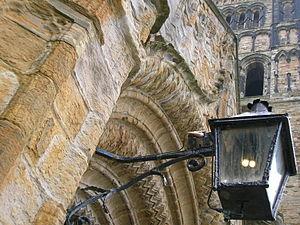
La cathédrale de Durham est située dans la cité de Durham dans le comté de Durham, en Angleterre. Fondée en 1093, c'est le premier édifice anglais à avoir reçu des voûtes sur toutes ses parties, à être à la fois une abbatiale et une cathédrale, le siège d'un pèlerinage important aux reliques de saint Cuthbert et un point de défense de l'Angleterre face à l'Écosse. Elle est inscrite avec le château de Durham au Patrimoine mondial de l'UNESCO en 1986.